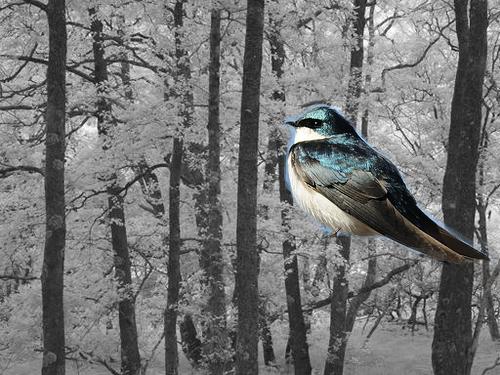
Bird species: Tree_Swallow
Bird type: landbird
Background: land